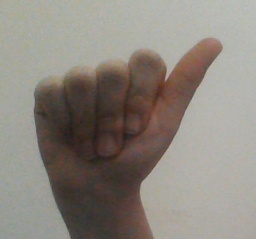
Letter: dhad